Lorenzo Lamas

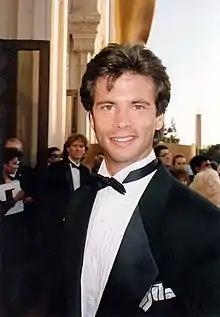
Lamas at the 1989 Academy Awards

Lamas had longed to be in show business since the age of five, when he approached his mother and said, "I want to be a star...I mean, an actor." With a smile, she replied, "I heard you the first time, son."